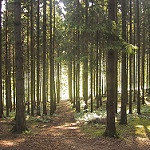
Label: forest